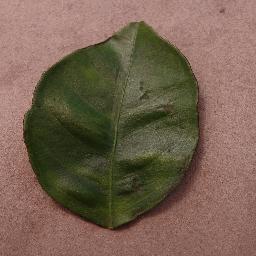
Label: Orange___Haunglongbing_(Citrus_greening)